Urinal deodorizer block

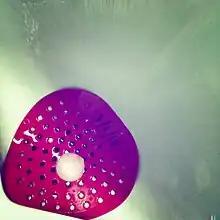
Para block

The chemicals composing the block vary. The original formulations were based upon naphthalene and then later para-dichlorobenzene, both now known to be hazardous to health by inhalation. In some areas, the use of para-dichlorobenzene-based blocks has been banned; in other areas para-dichlorobenzene blocks or "para blocks" are still used. Para-dichlorobenzene- and naphthalene-based blocks do not readily dissolve in water/urine, but easily sublime into the air, creating a sickly-sweet odor that has anti-microbial effects.